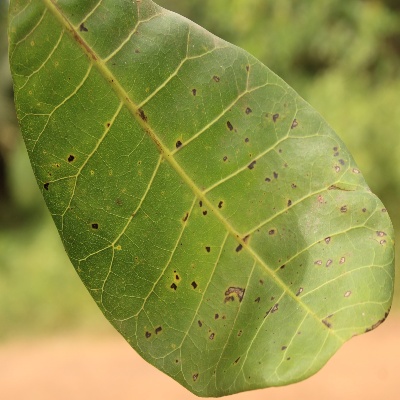
Crop: Cashew
Condition: anthracnose